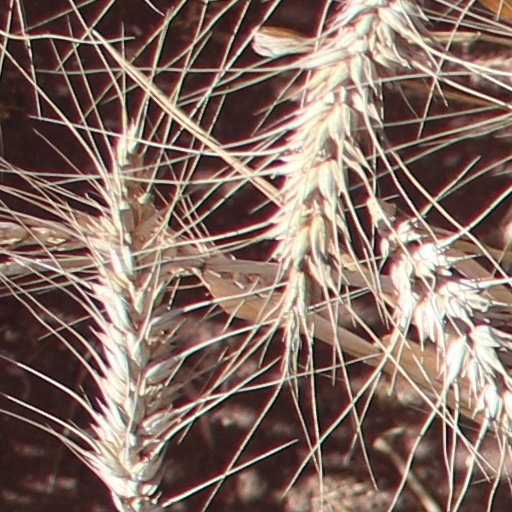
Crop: wheat